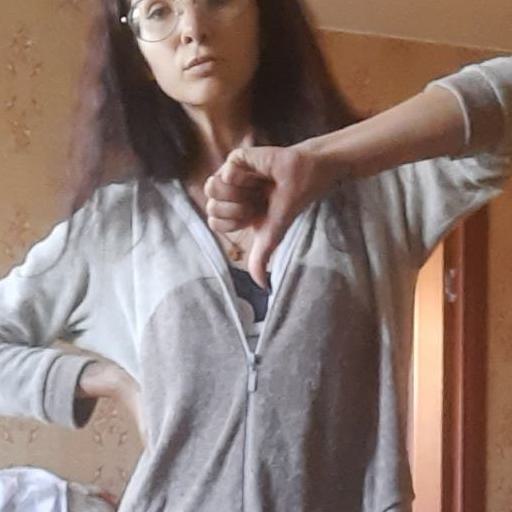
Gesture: dislike